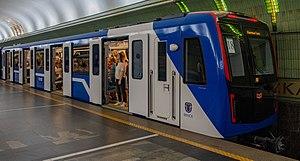
Le métro de Minsk, capitale de la Biélorussie, a été inauguré en 1984.